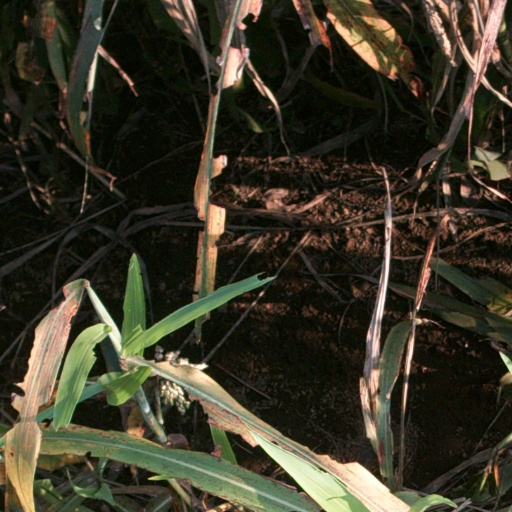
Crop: sorghum